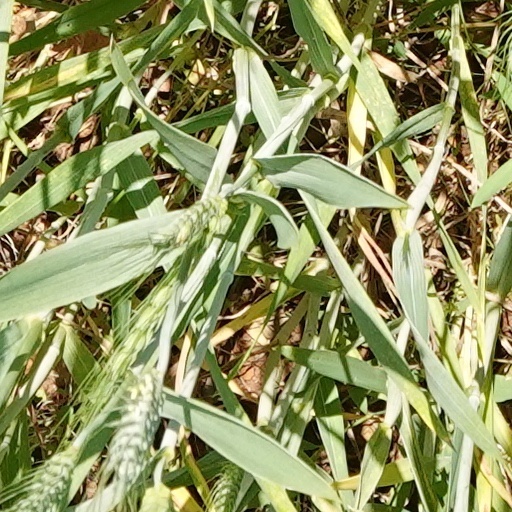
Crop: wheat